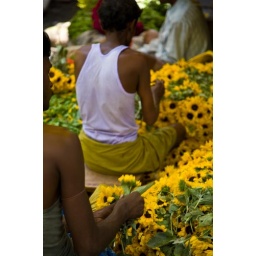
Kolkata - wholesale flower market near the Howrah bridge